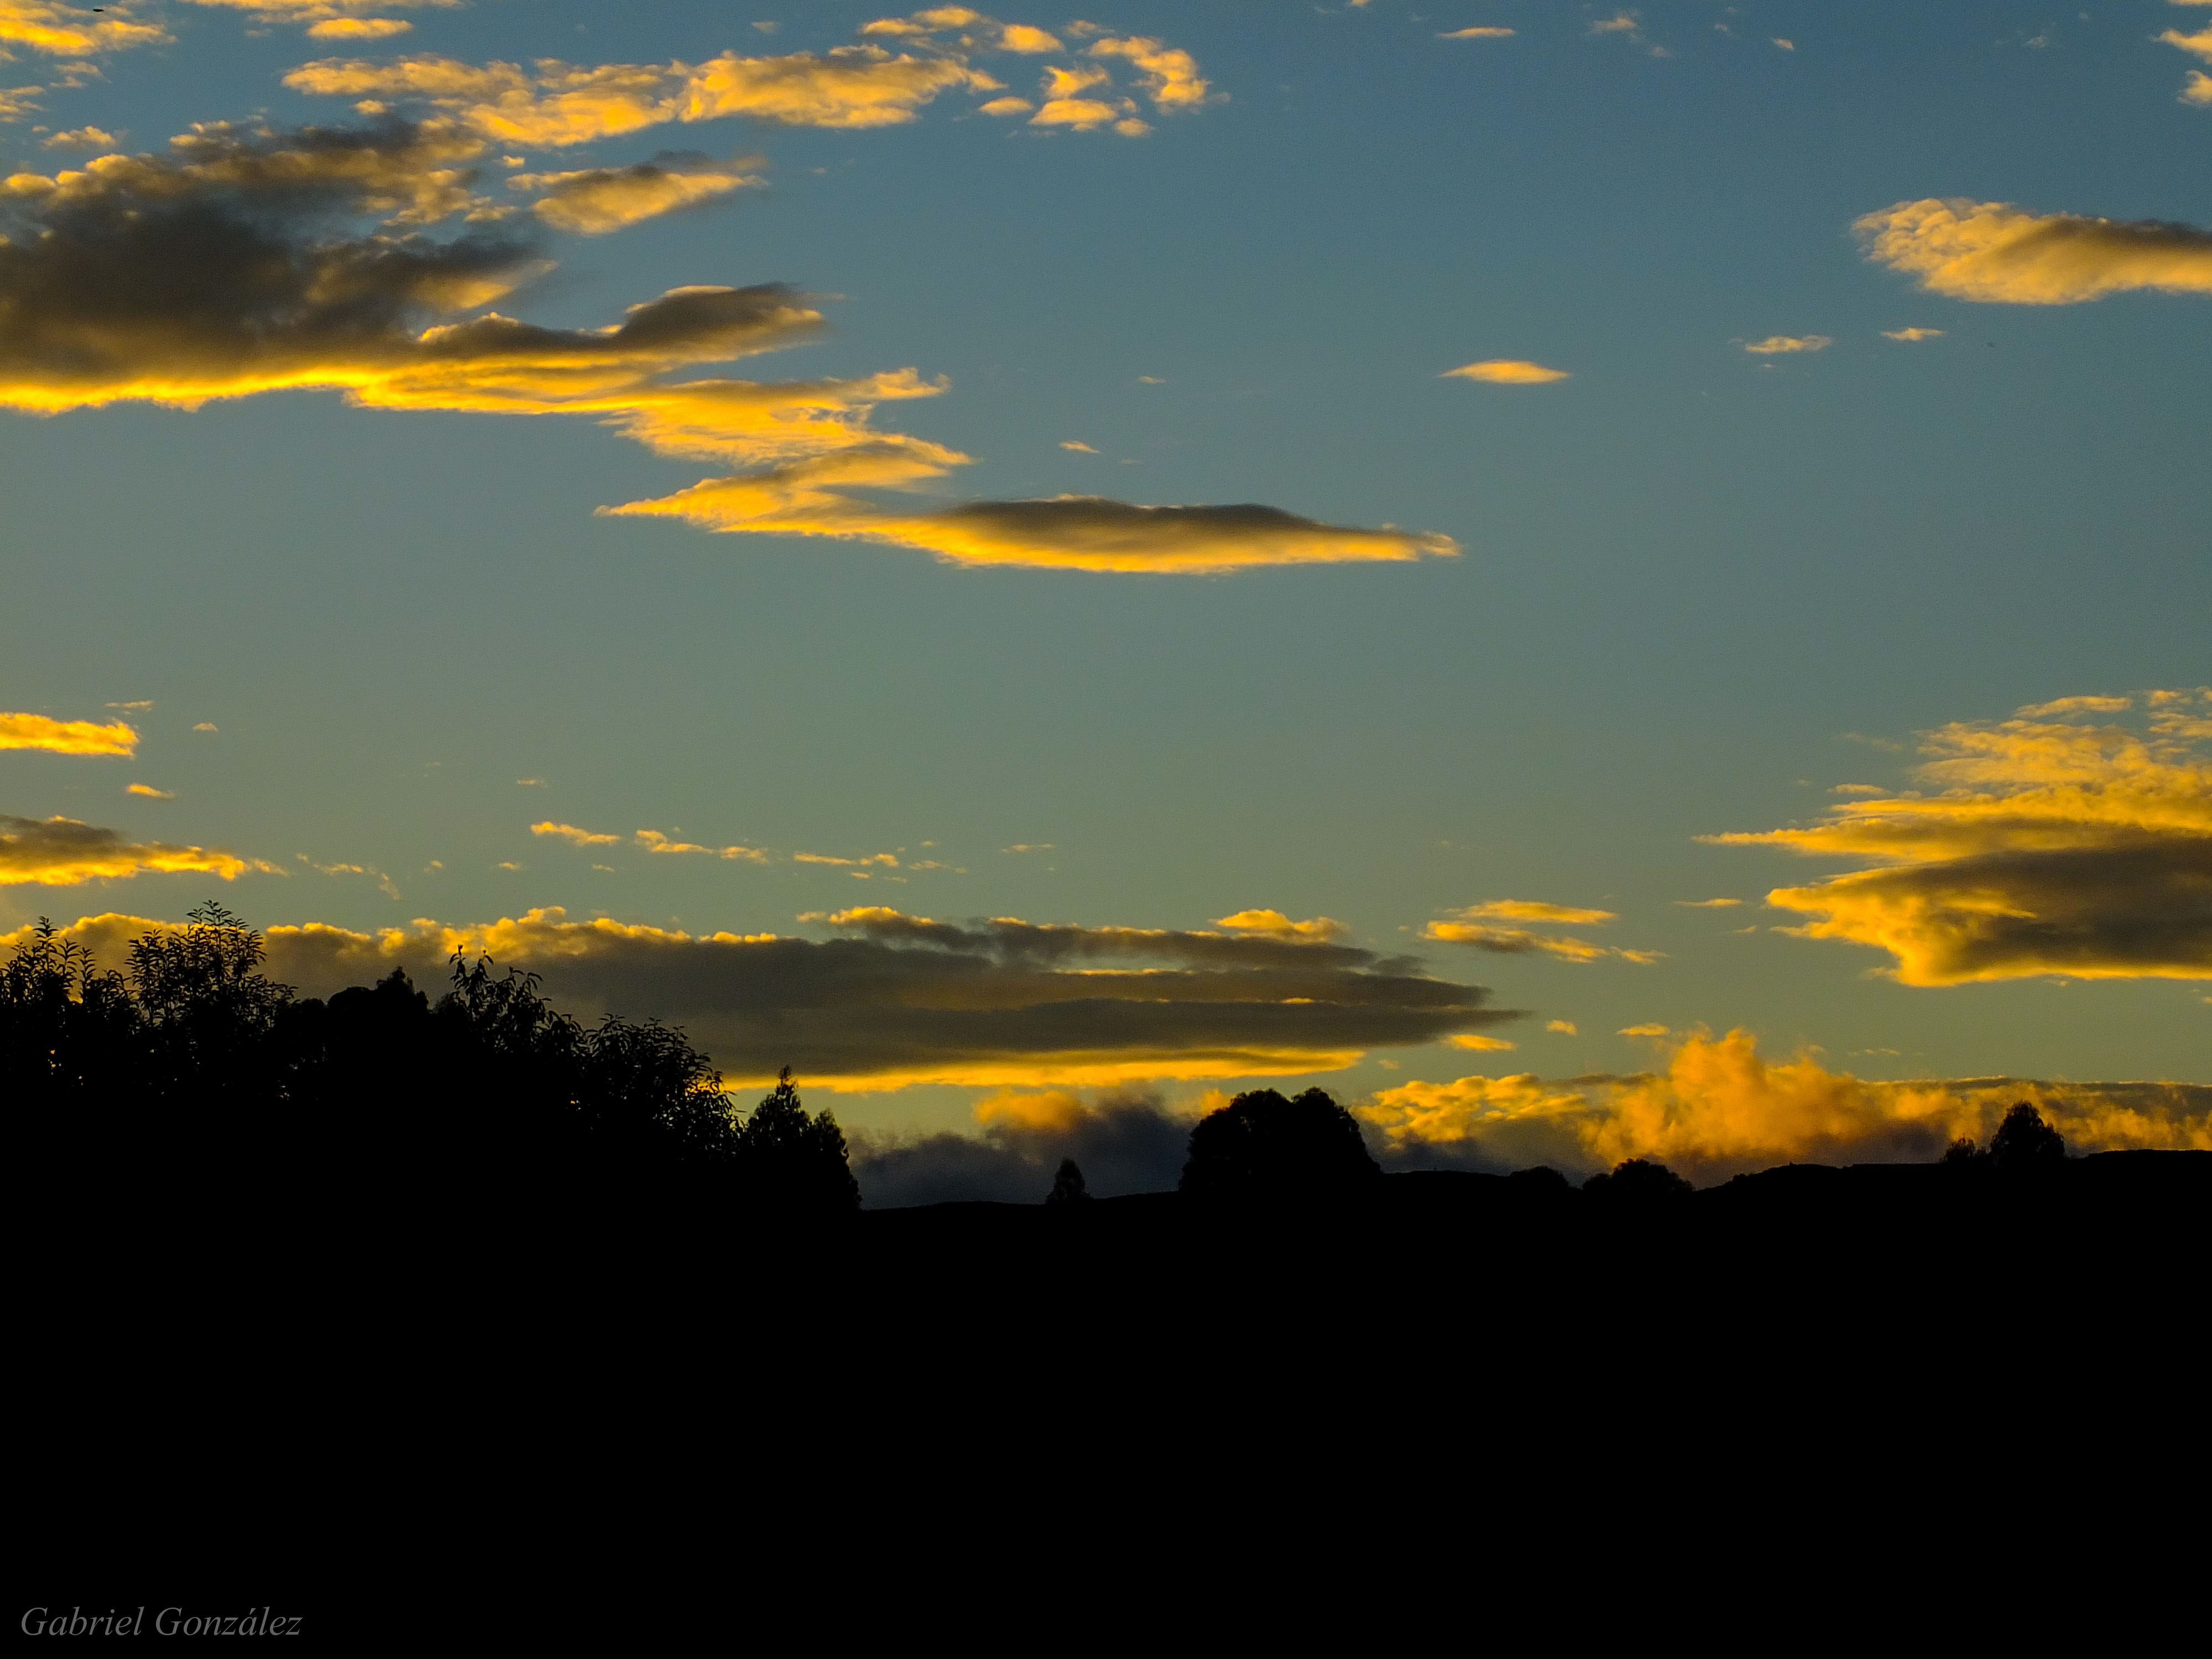
landscape, horizon, cloud, sky, sunrise, sunset, sunlight, morning, dawn, atmosphere, dusk, evening, reflection, spain, galicia, pontevedra, paisajes, amanecer, bolinas, espana, ggl1, gaby1, cotobade, aguasantas, fujifilmxs1, afterglow, pontevedragaliciaespa a, red sky at morning